Little Tokyo, U.S.A.

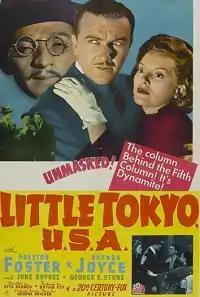
Film poster

Little Tokyo, U.S.A. is a 1942 American film. Produced in the period just after the United States entered World War II, it was meant to alert Americans to the dangers of foreign agents. It is now controversial for its largely negative portrayal of Japanese-Americans.